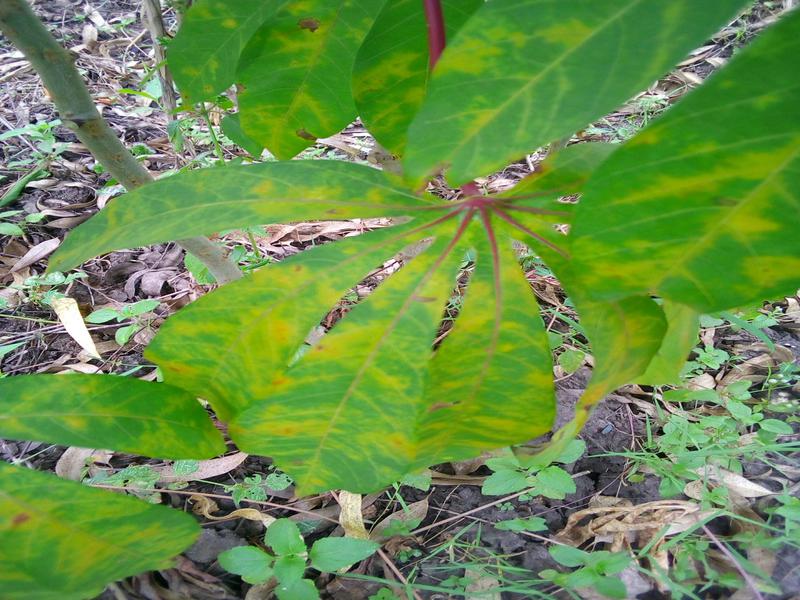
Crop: cassava
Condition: brown_streak_disease